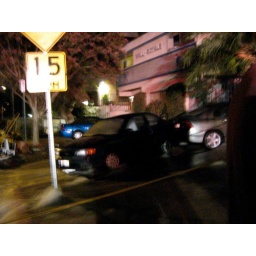
Those cars were in the carport behind the building and were carried to the front when the port gave way.